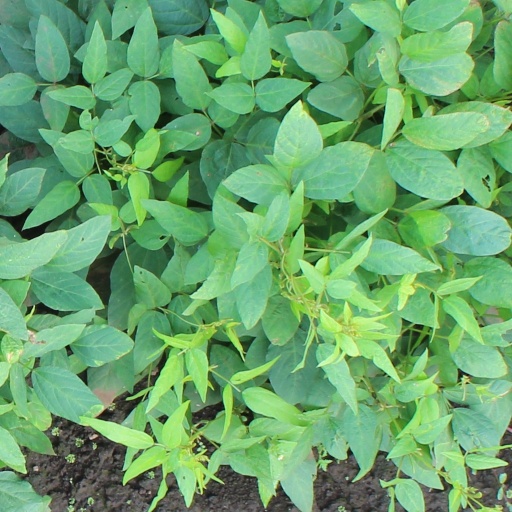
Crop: soybean